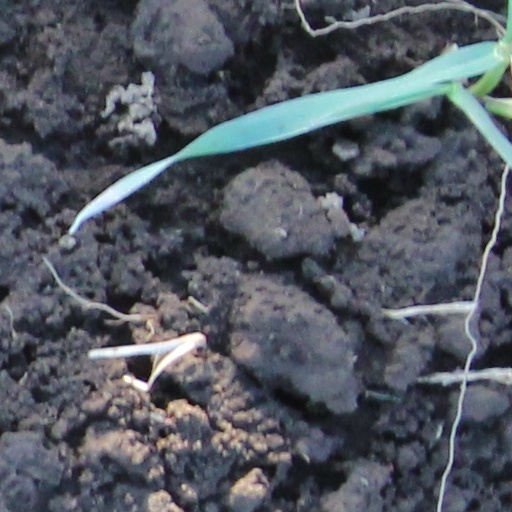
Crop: wheat